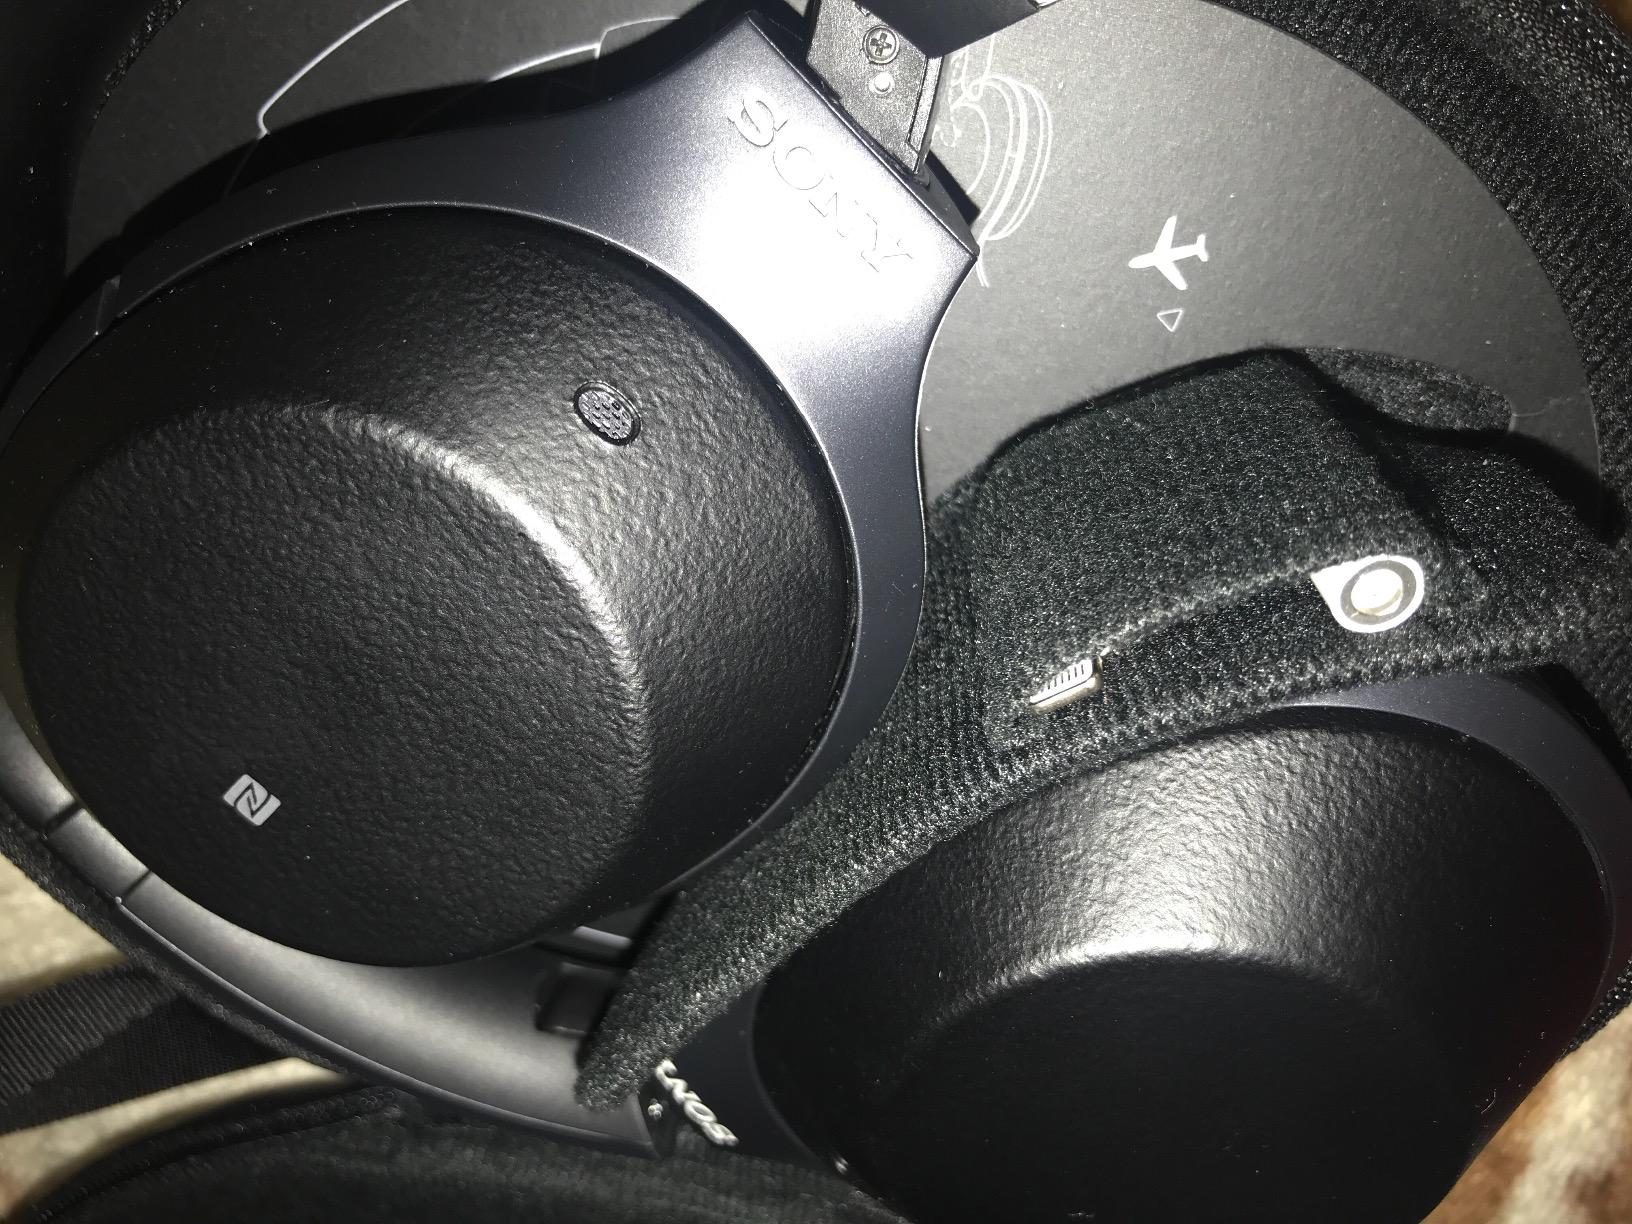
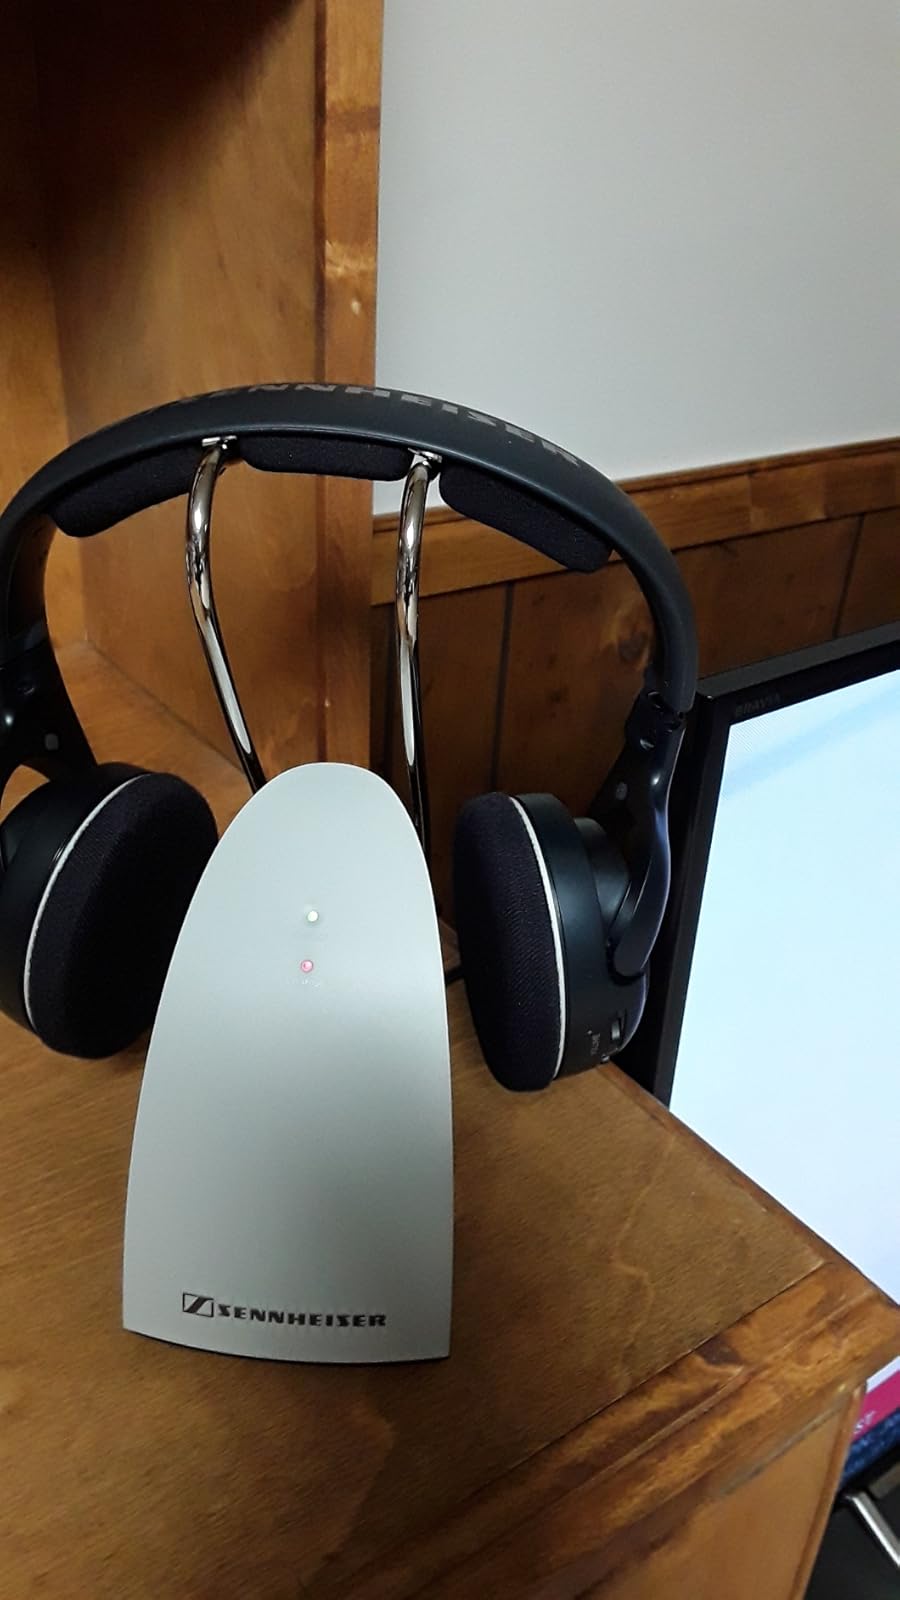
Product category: headphones
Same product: no